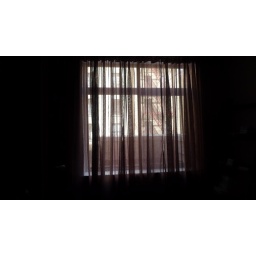
Mama-made plum-colored curtains in my bedroom